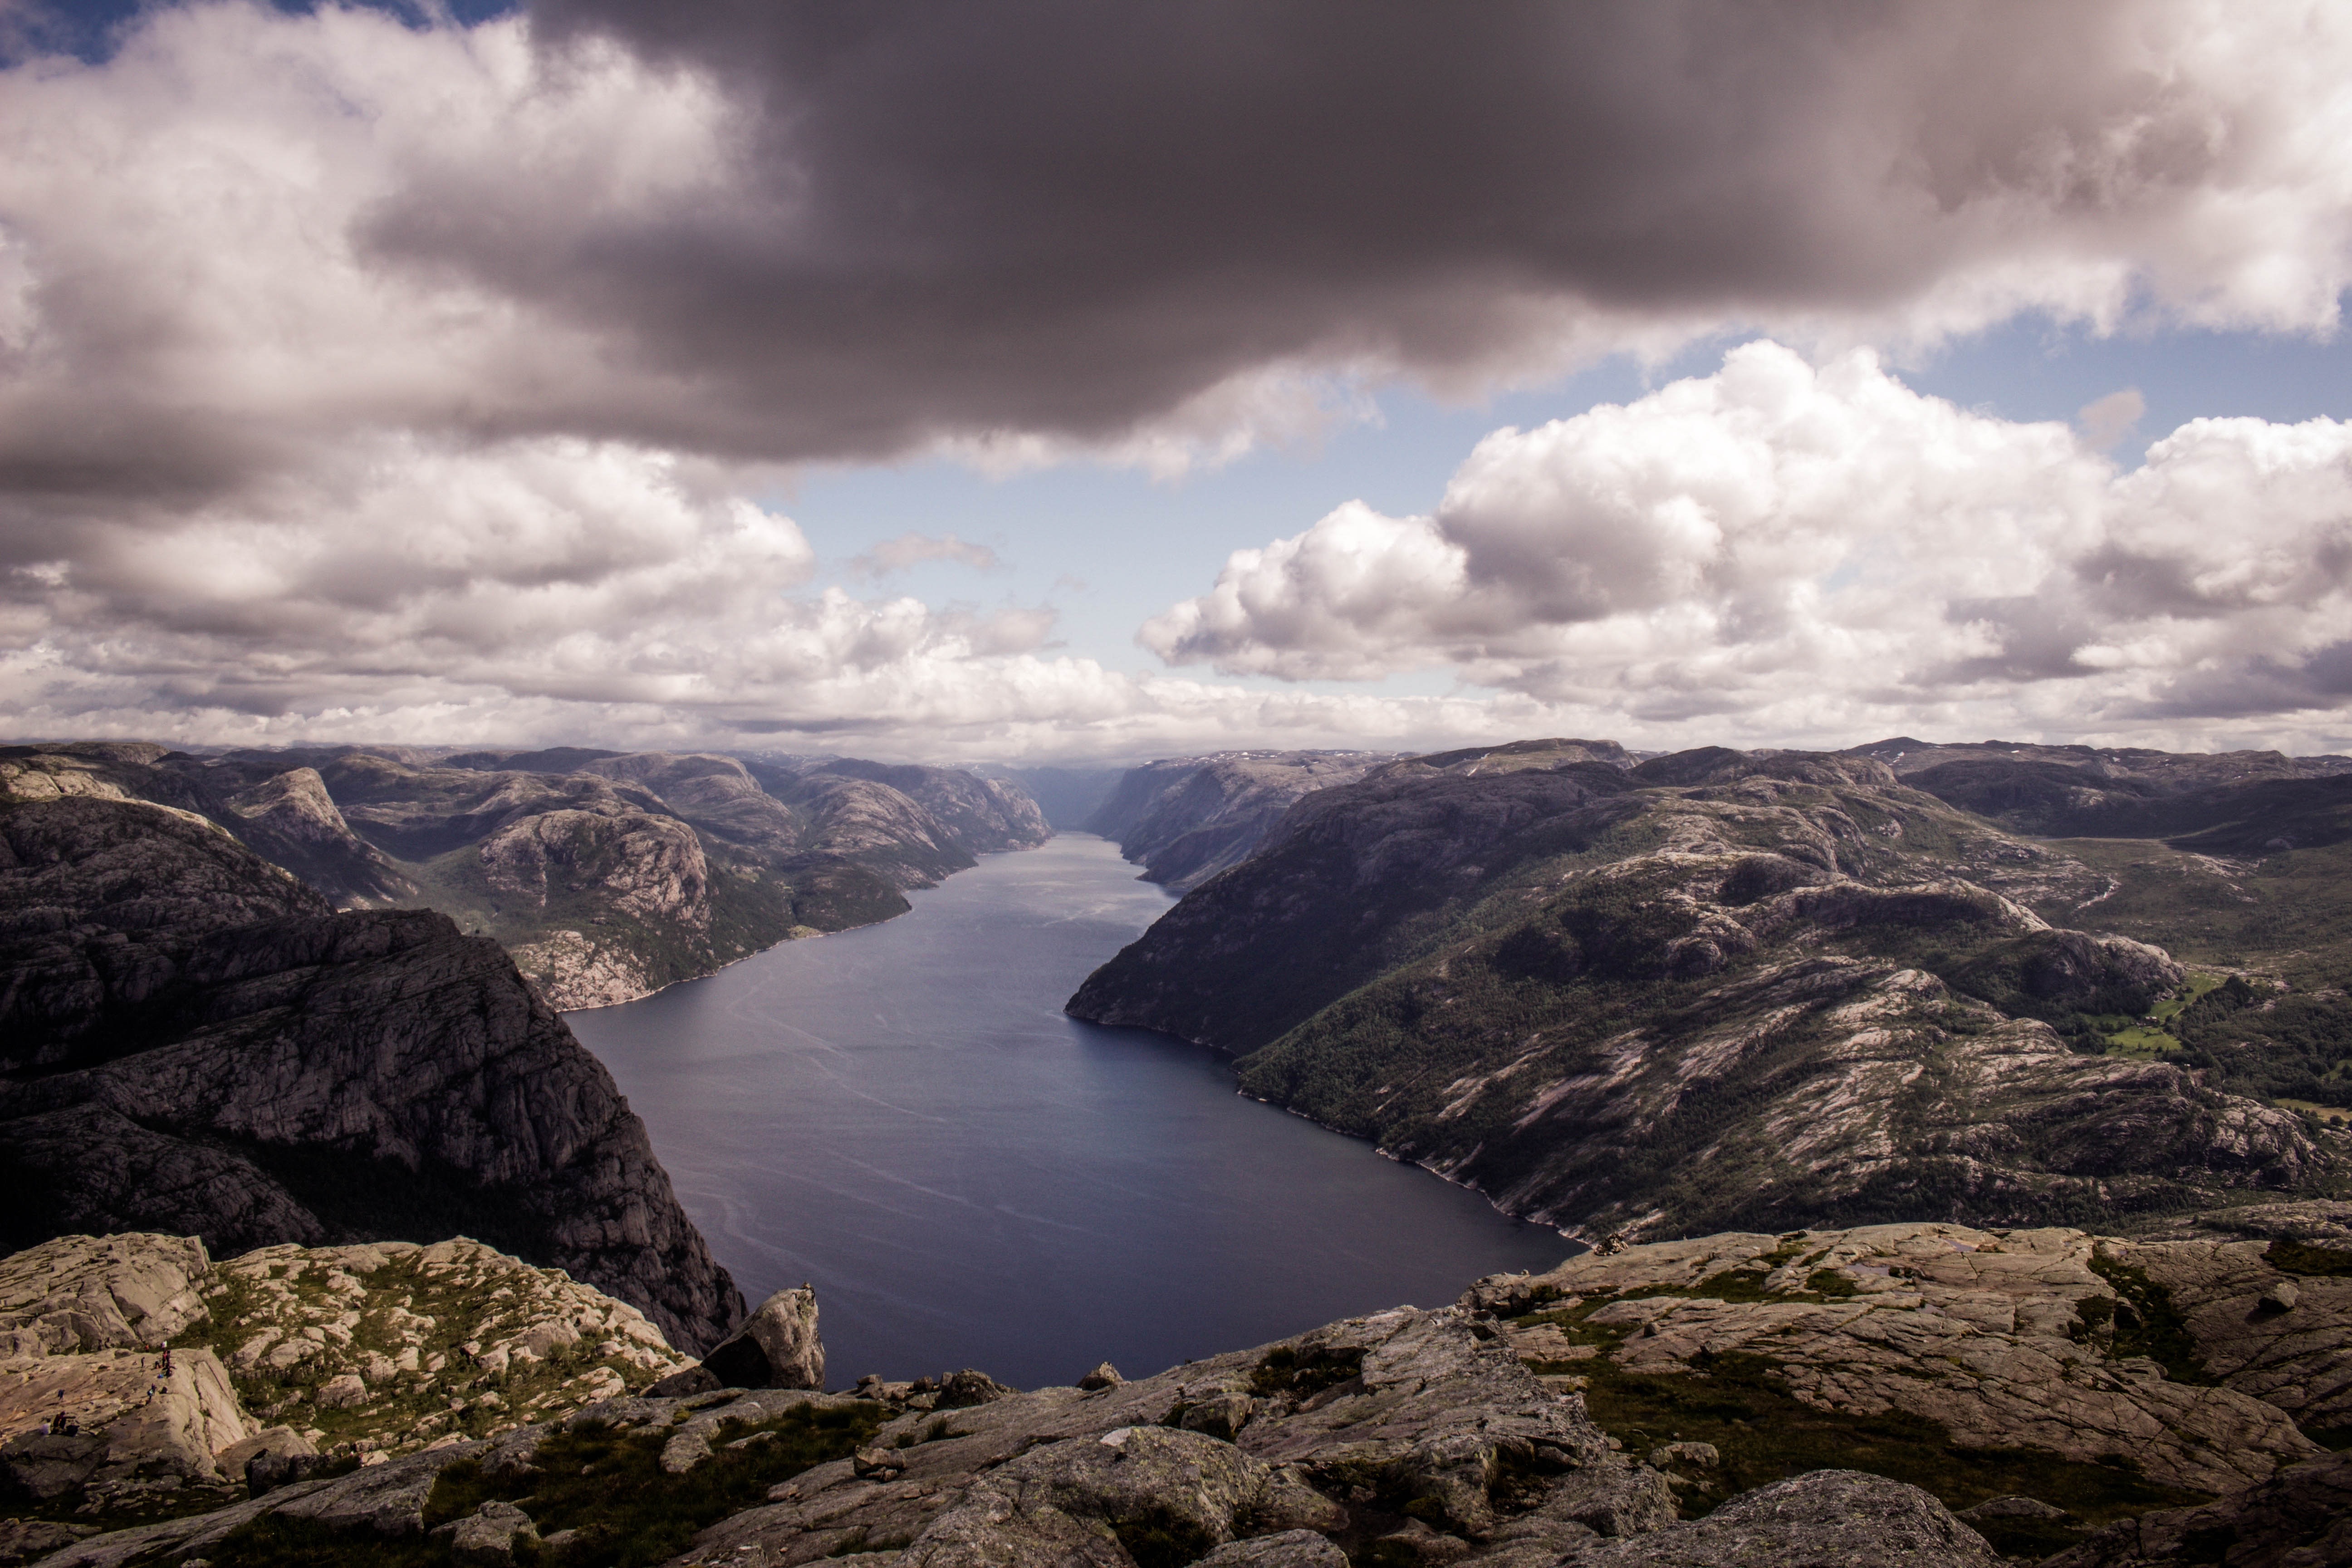
landscape, sea, coast, tree, water, nature, forest, outdoor, wilderness, mountain, snow, cloud, sky, sunshine, sunset, hill, lake, view, peak, valley, mountain range, panorama, summer, travel, range, desolate, environment, green, reflection, scenic, park, scenery, calm, blue, fjord, reservoir, tourism, highland, height, woods, sunny, hills, clouds, mountains, plateau, fell, loch, highlands, landform, meteorological phenomenon, geographical feature, atmospheric phenomenon, mountainous landforms, glacial landform